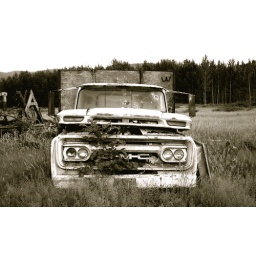
This truck is in the field behind my ladyfriend's parent's house. Somebody smashed out all the windows. Nothings lasts.